Answer in natural language. Is blue rhombus armchair with wooden legs further away or in front of Doorway? Choose between the following options: further away or in front
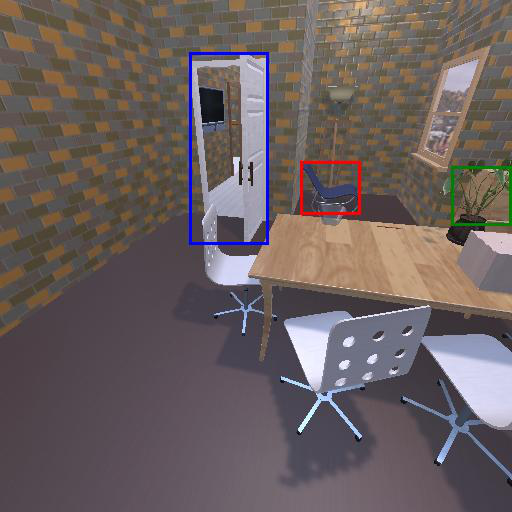
<answer>further away</answer>